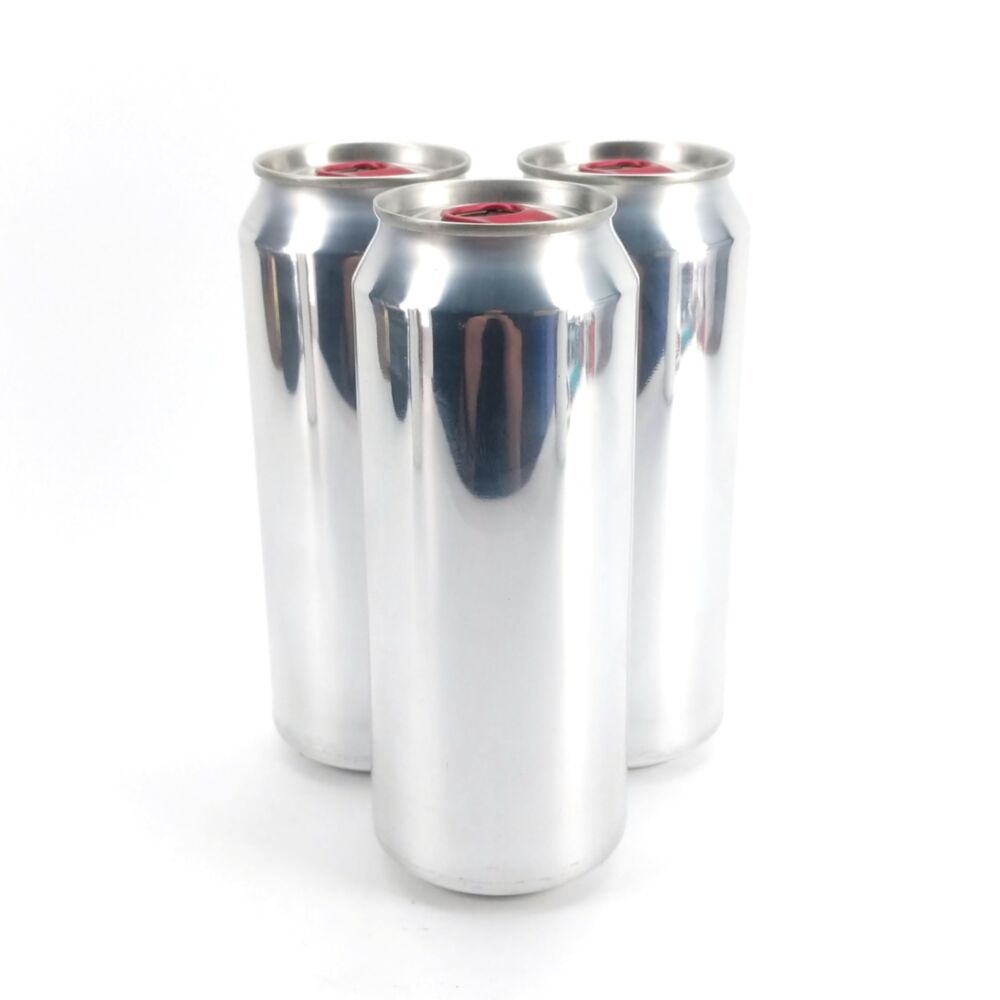
Label: metal